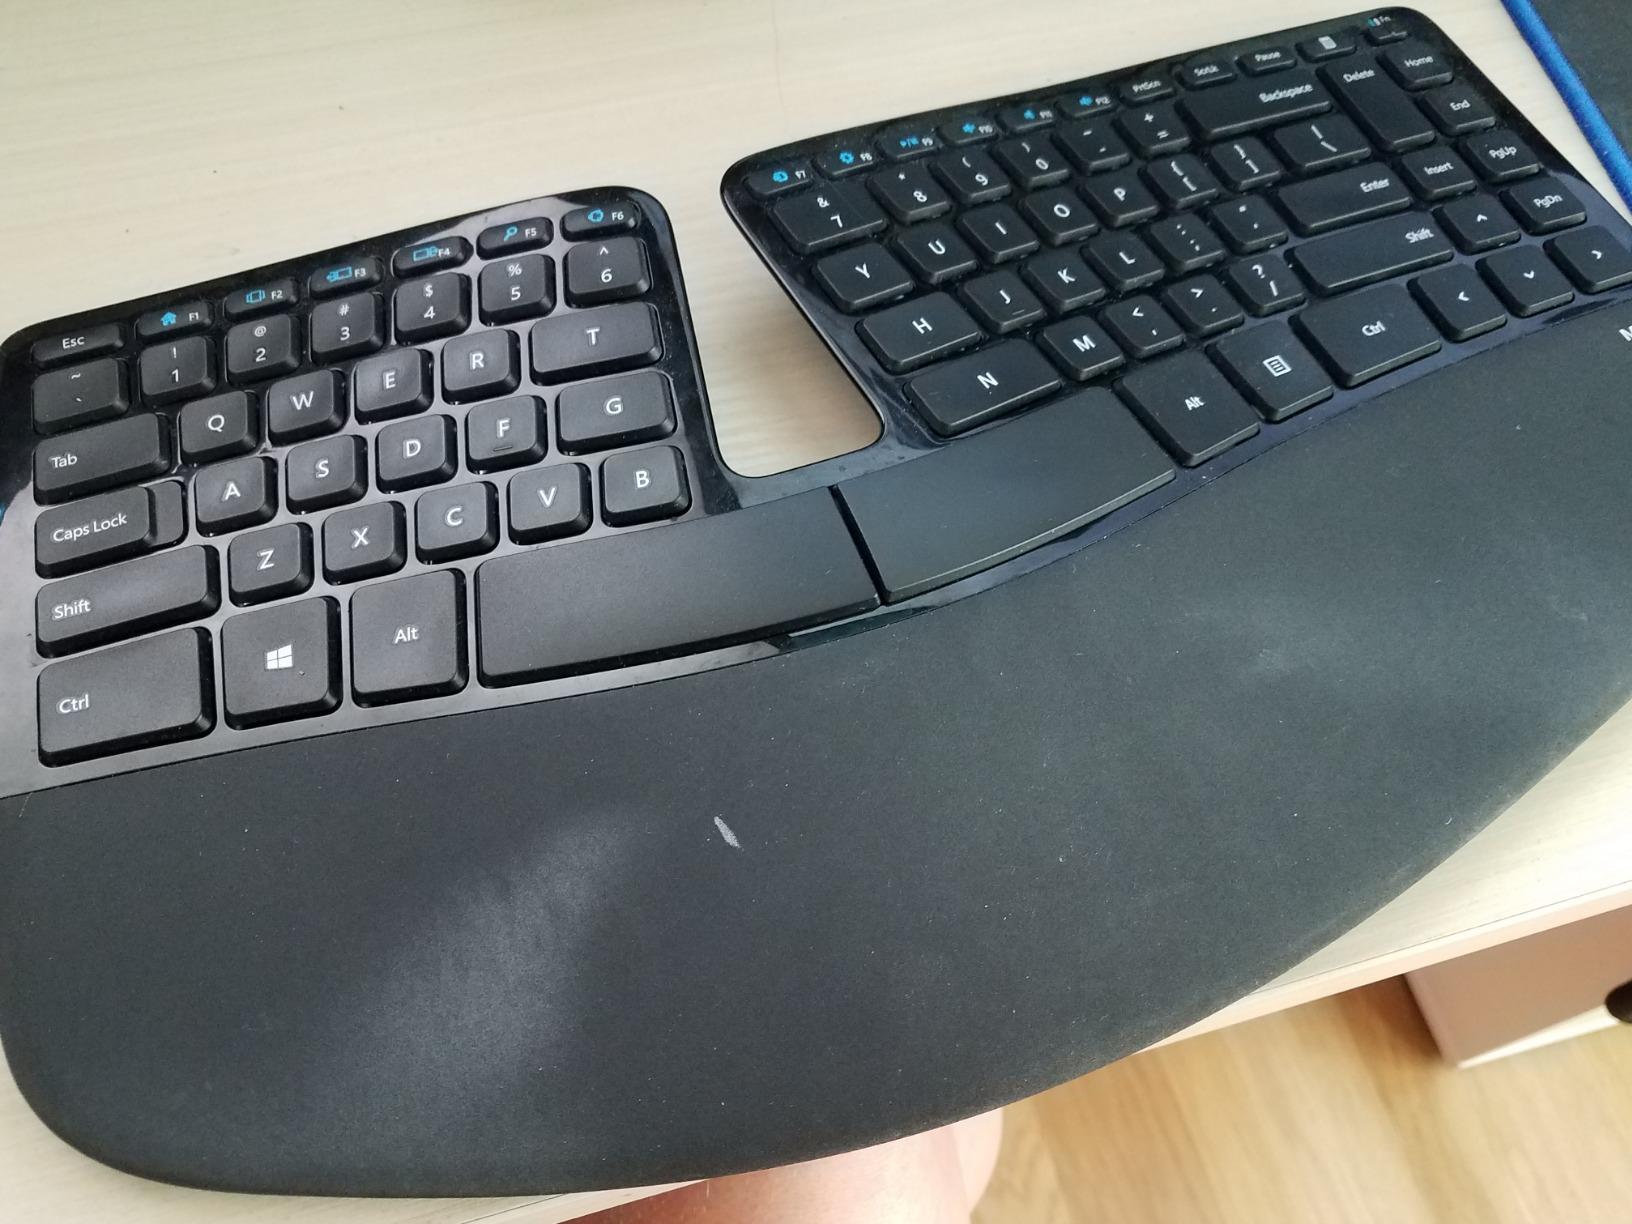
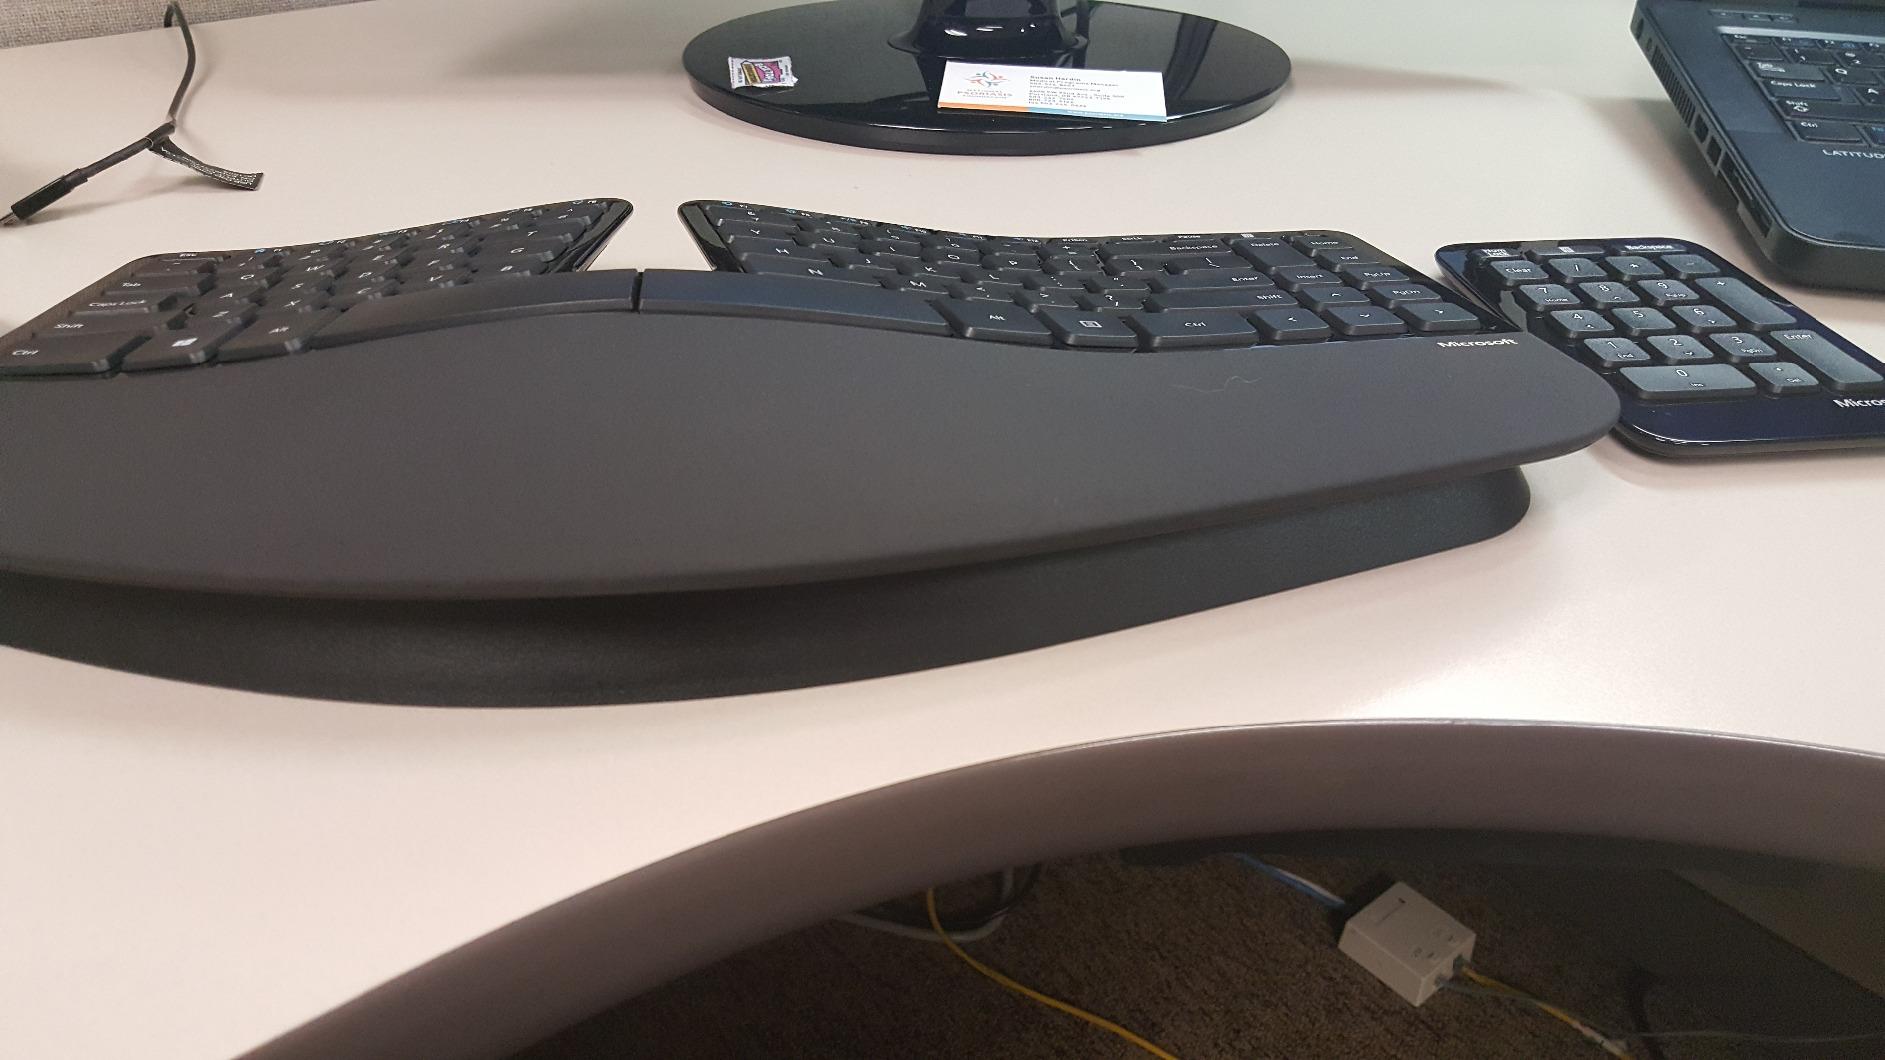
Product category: keyboard
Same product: yes